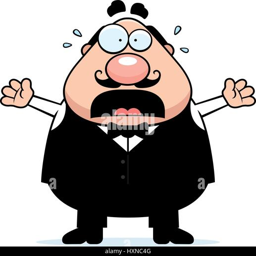
a cartoon illustration of a waiter looking scared